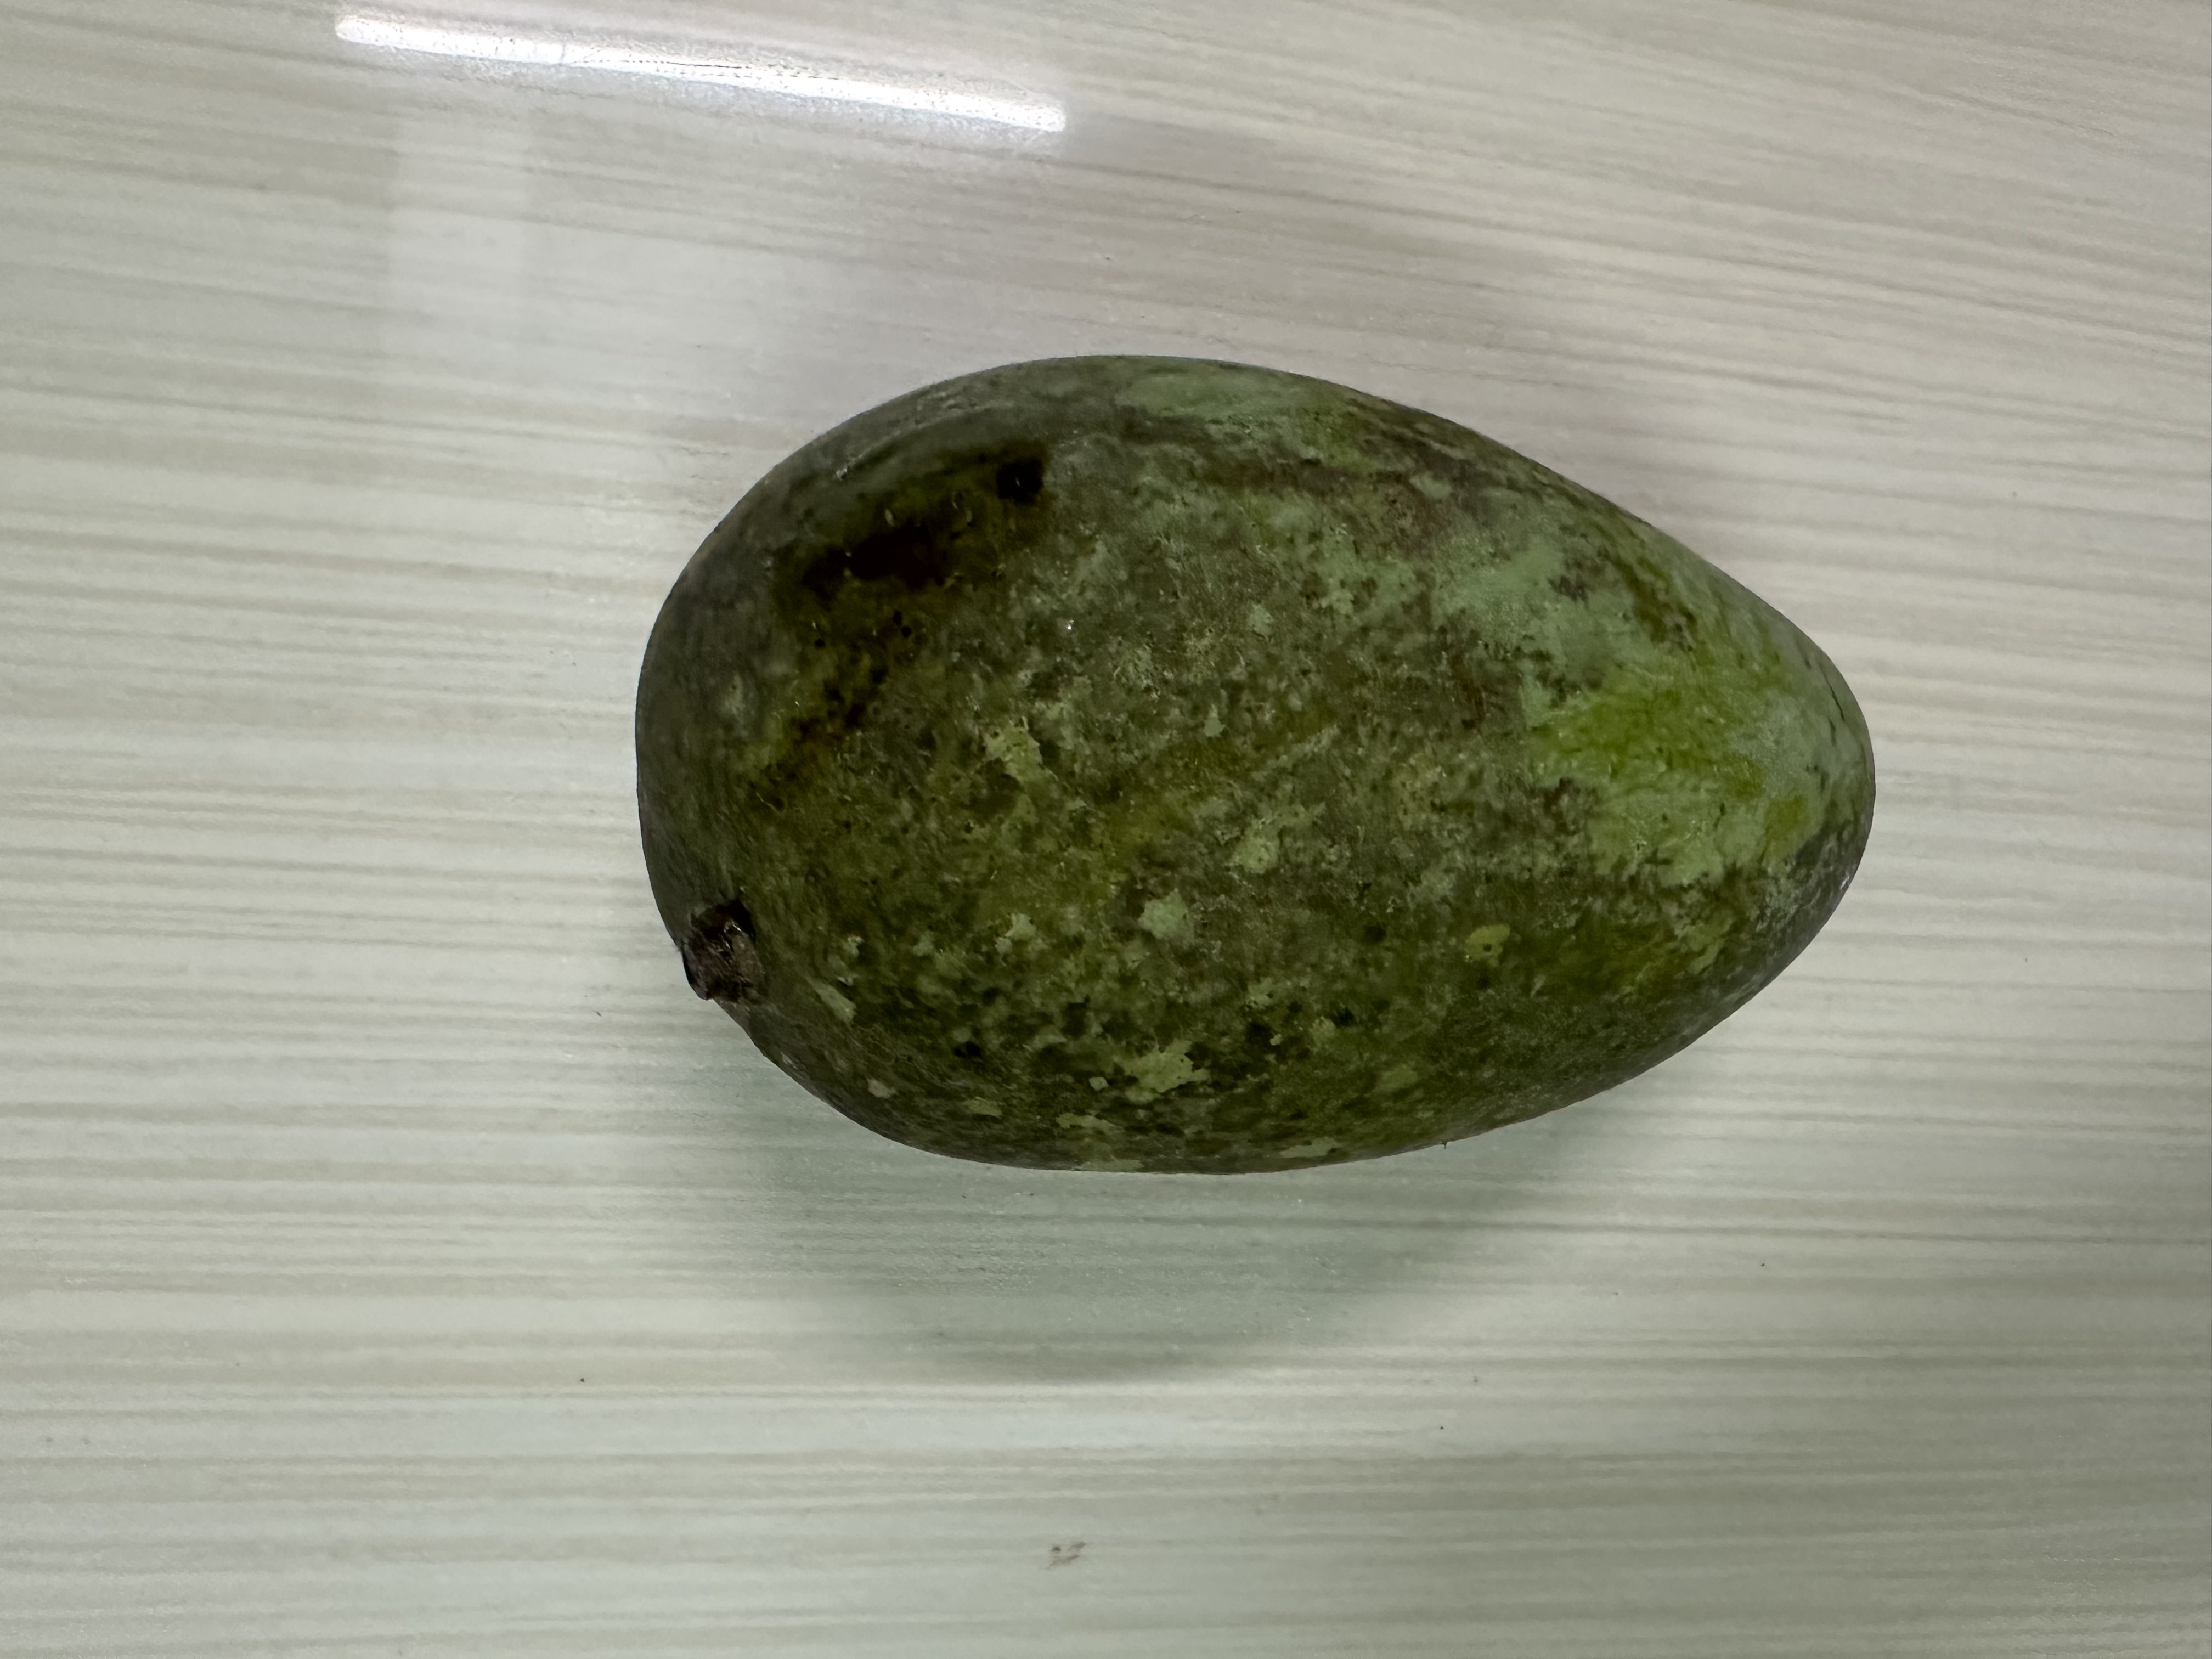
Mango variety: Katimon